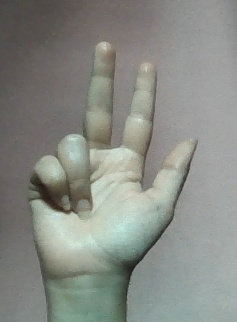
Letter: al